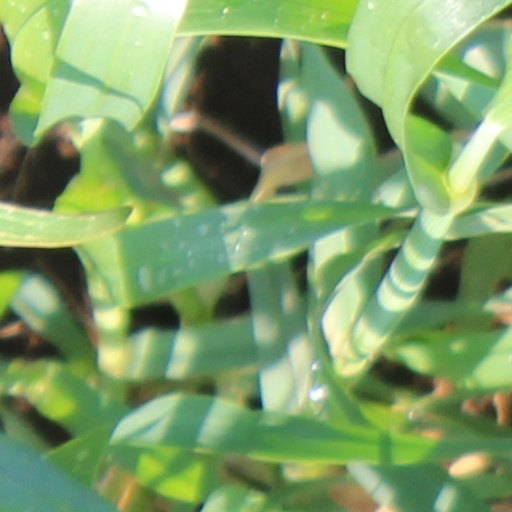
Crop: wheat